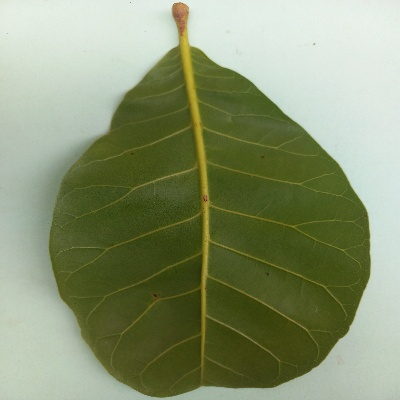
Crop: Cashew
Condition: healthy